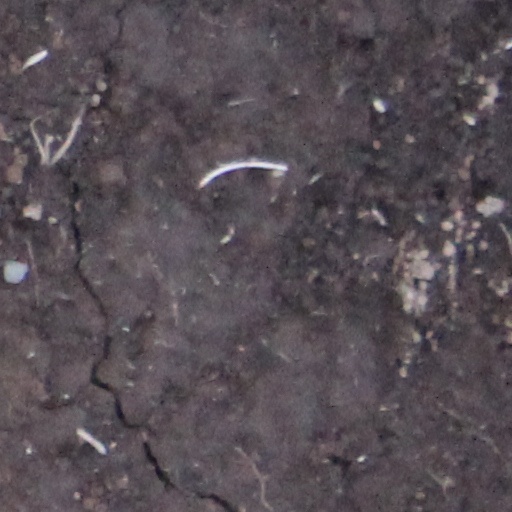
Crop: wheat